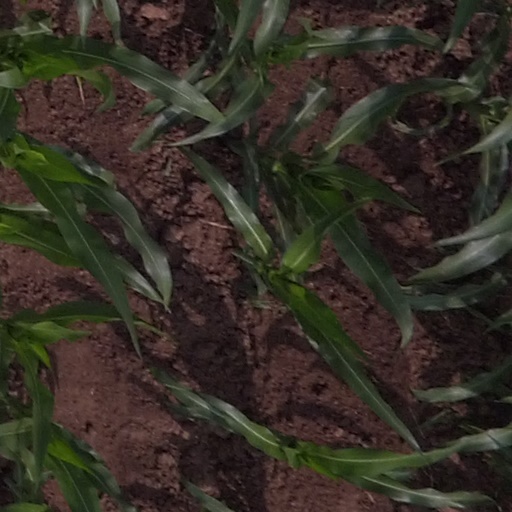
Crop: maize; corn